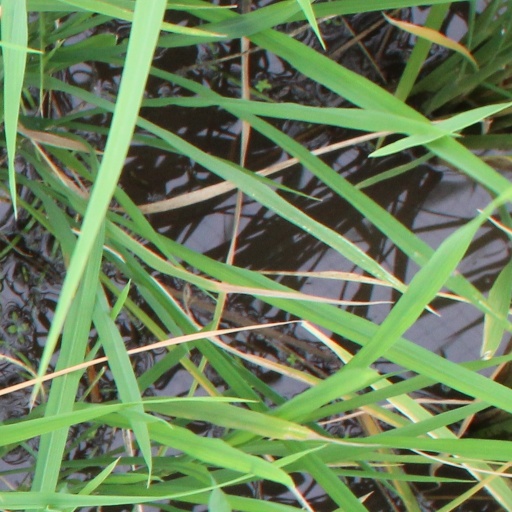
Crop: rice